Josh Groban on Stage

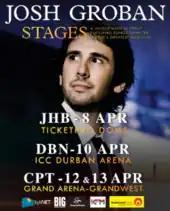
Promotional poster for tour

Josh Groban on Stage is a concert tour by American singer Josh Groban. Launched in support of his 2015 show tunes album "Stages," the tour featured a night of Broadway songs and originals later on. The tour was announced on April 16, 2015, with dates running from September 12 to November 3, 2015 and tickets going on sale April 24. However, Groban was sick for part of the tour so the first leg ended on December 21, 2015.